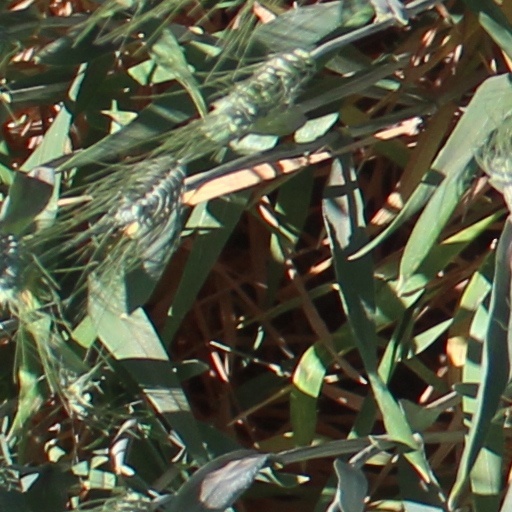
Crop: wheat